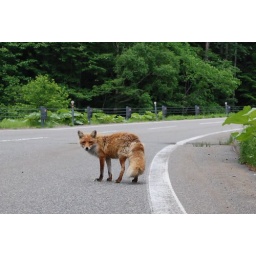
fox on the road near lake onneto